Navmar Applied Sciences Corporation

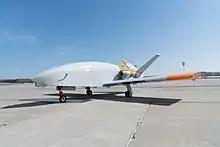
NASC Tracer

Navmar Applied Sciences Corporation has worked on 194 contracts worth $1.23 billion in obligations from the U.S. Federal Government from FY2007 to 2017.